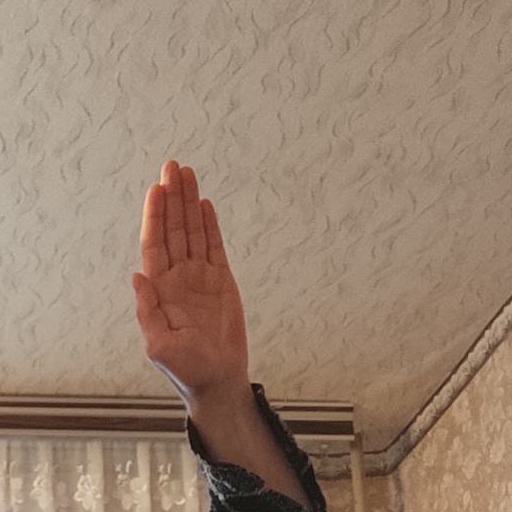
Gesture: stop